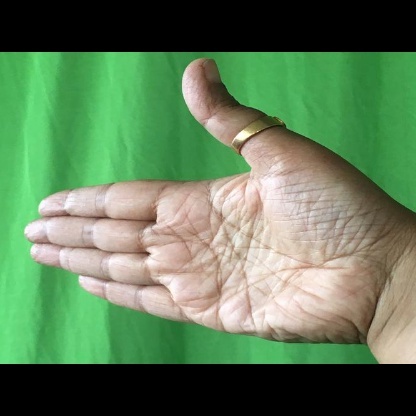
Mudra: Ardhachandran